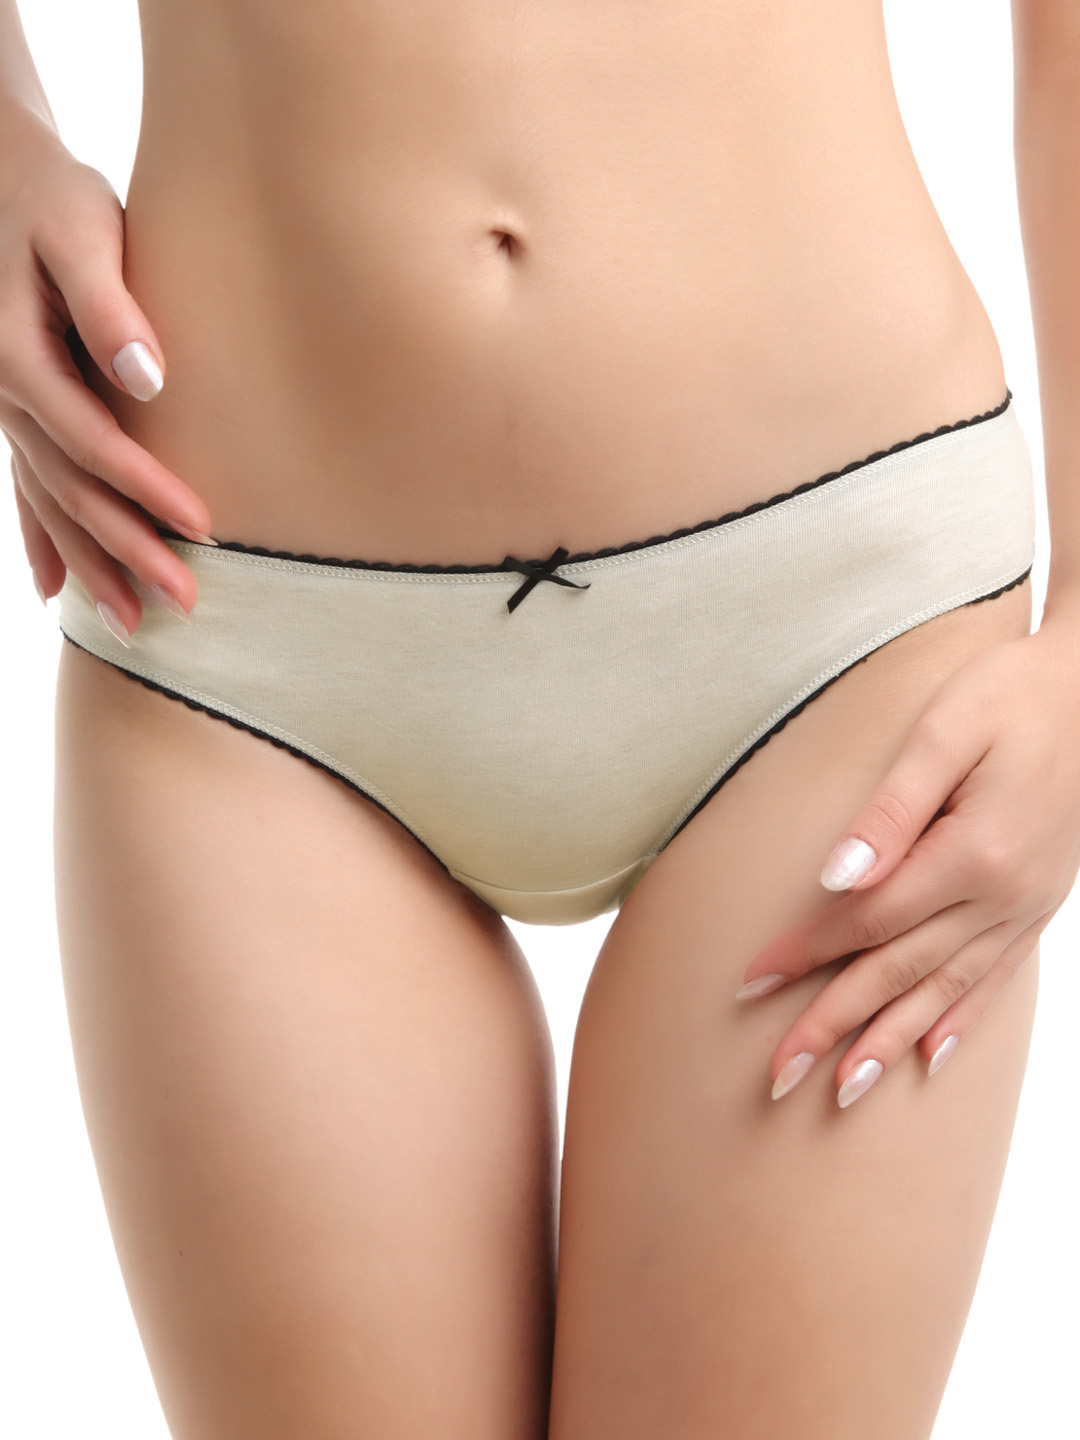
Amante Women Cream-Coloured Briefs PFCL06
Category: Apparel / Innerwear / Briefs
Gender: Women
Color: Cream
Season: Winter 2015
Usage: Casual